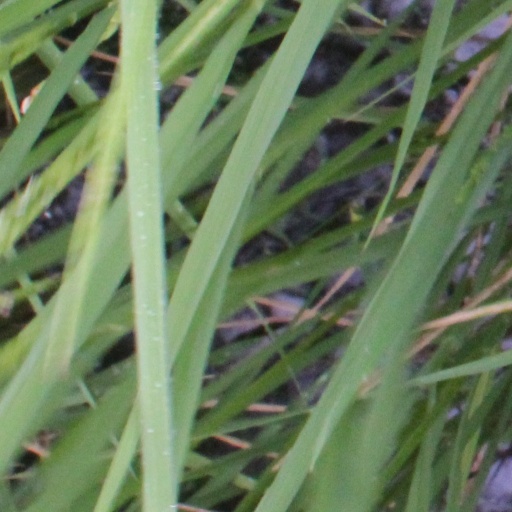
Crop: rice